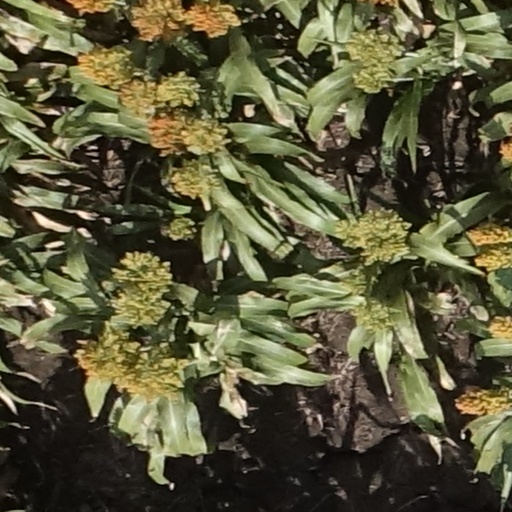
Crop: sorghum